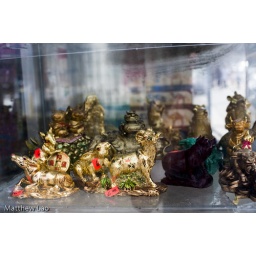
Gold trinckets in a glass box in Chinatown